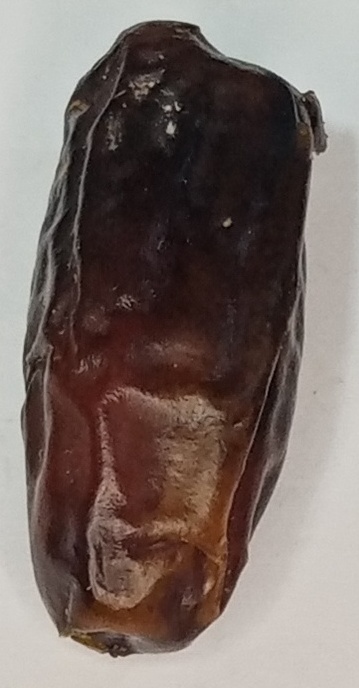
Variety: gajar
Size: large
Grade: grade-2